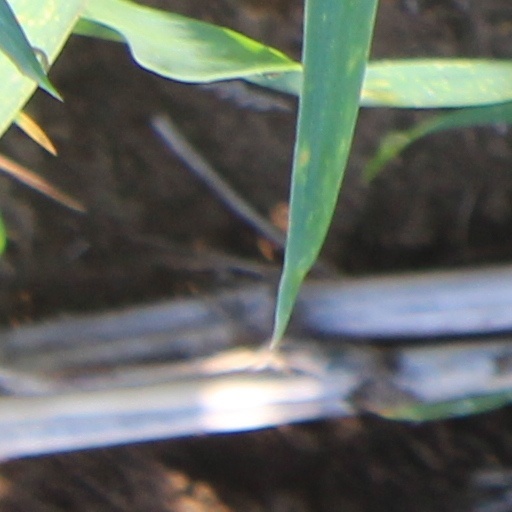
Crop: wheat